Refractive error

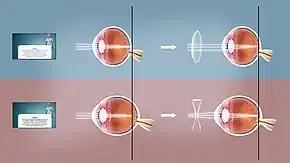
Top: farsighted corrected using convex lens Bottom: nearsighted corrected using concave lens.

Refractive error – sometimes called "ametropia" – refers to a condition in which the refractive power of an eye does not match the length of the eye, so the image is focused away from the central retina, instead of directly on it.